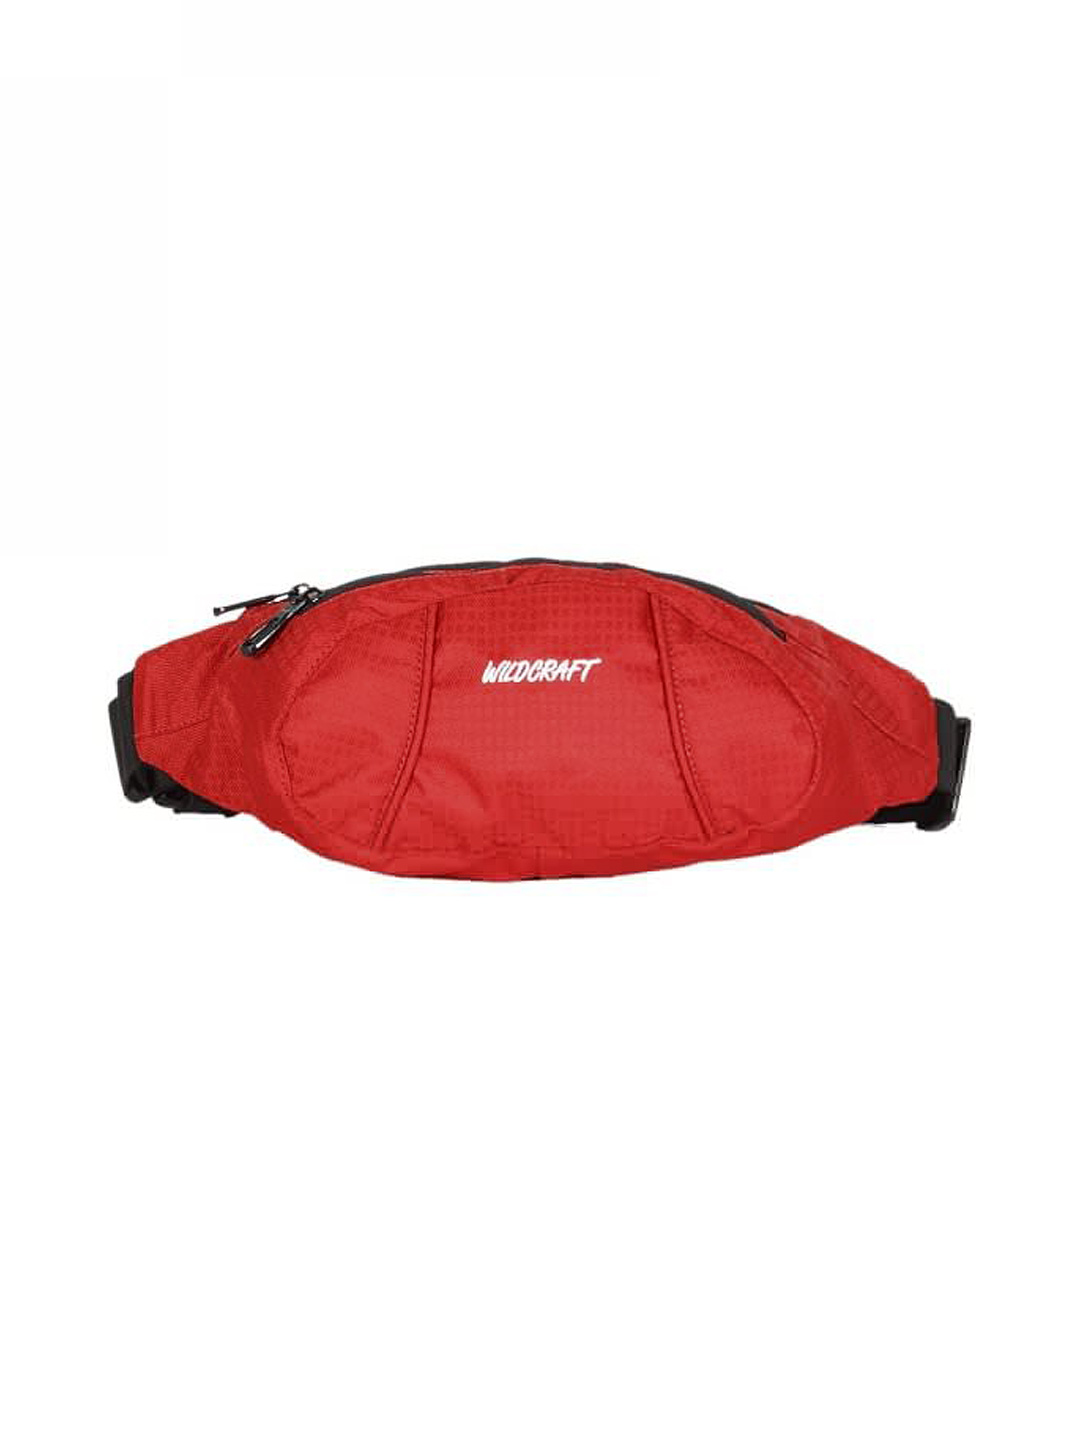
Wildcraft Unisex Red Waist Pouch
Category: Accessories / Bags / Waist Pouch
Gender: Unisex
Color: Red
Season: Winter 2015
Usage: Casual